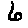
Label: 6